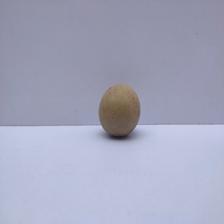
Size: Small